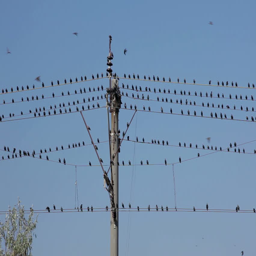
large flock of birds on an electrical wire